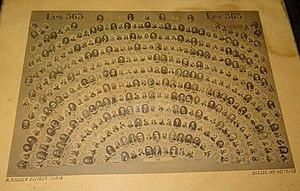
Manifeste des députés républicains français adopté lors de la crise politique du 16 mai 1877
Le manifeste des 363 est une déclaration adressée le 18 mai 1877 par les députés républicains au président de la République Patrice de Mac Mahon, qui lui exprime leur opposition à la politique qu'il mène et à l'instauration du monarchiste duc de Broglie à la présidence du conseil, alors même que la majorité de la Chambre est républicaine.